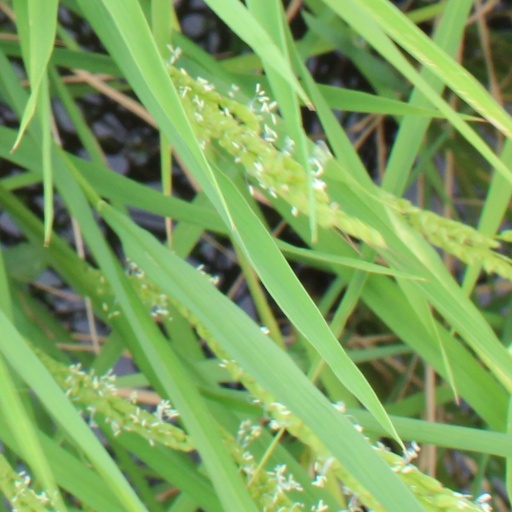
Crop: rice